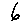
Label: 6